1660 state of emergency in Denmark

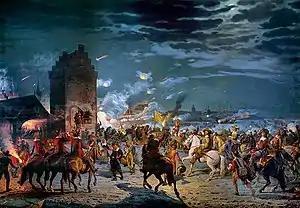
The Assault on Copenhagen in 1659 by Frederik Christian Lund, 1887, Det Nationalhistorike Museum, Frederiksborg.

However, peace did not last long. The Swedish king was not content with his territorial gains, and made a surprise landing in Zealand on 17 July 1658. Nobody had foreseen the possibility of such a surprise attack, and the defences of the Danish capital, Copenhagen, were not well prepared or garrisoned at all. The situation seemed dire, but impressively the Danish-Norwegian king made a name for himself by dismissing advice given to him by the council to flee the city, famously insisting "Jeg vil dø i min rede", or "I will die in my nest". The king personally led the defence of the city. The Danes had only three weeks of warning of the invasion, and the unprepared and dilapidated line of defence had at first only 2,000 troops garrisoned. However, the city was led well and by September all the breaches in the wall had been repaired, cannons had been hoisted into positions around the walls, and the defending troops had swelled to over 7,000.